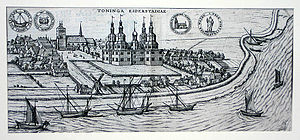
Tønning Slot
Tønning Slot på et stik fra 1598
Tønning Slot var et slot i det nordlige Tyskland, beliggende i havnebyen Tønning i det sydlige Nordfrisland. Det blev opført i årene 1580 til 1583 af Adolf af Slesvig-Holsten-Gottorp, som var hertug i de gottorpske dele i hertugdømmerne.